Digital accordion

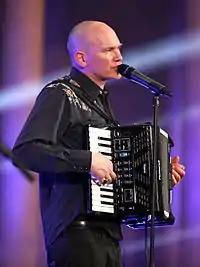
Rainer von Vielen playing a Roland digital V-Accordion at Heimatsound-Festival. The bank of electronic switches can change the accordion's sound, tone and volume.

A digital accordion is an electronic musical instrument that uses the control features of a traditional accordion (bellows, bass buttons for the left hand, and a small piano-style keyboard (or buttons) for the right hand, and register switches) to trigger a digital sound module that produces synthesized or digitally sampled accordion sounds or, in most instruments, a range of non-accordion sounds, such as orchestral instruments, pipe organ, piano, guitar, and so on. Digital accordions typically encode and transmit key presses and other input as Musical Instrument Digital Interface (MIDI) messages. Most digital accordions need to be plugged into a keyboard amplifier or PA system to hear their sounds.